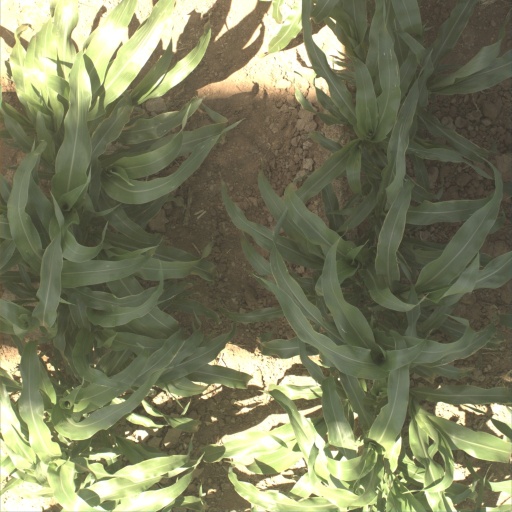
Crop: sorghum